Azize Erdoğan

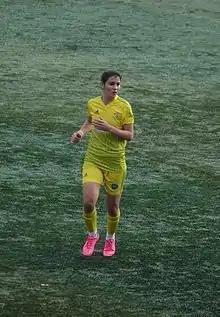
Azize Erdoğan for Kireçburnu Spor in the 2015–16 season

Azize Erdoğan (born August 5, 1996) is a Turkish women's football attacking midfielder, who last played in the Women's First League for Ataşehir Belediuespor with jersey number 77. She is a member of the Turkey Women's National U-19 Team.